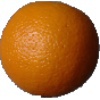
Label: Orange 1